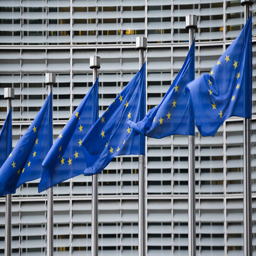
flags in front of the headquarters .